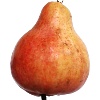
Label: red_pear